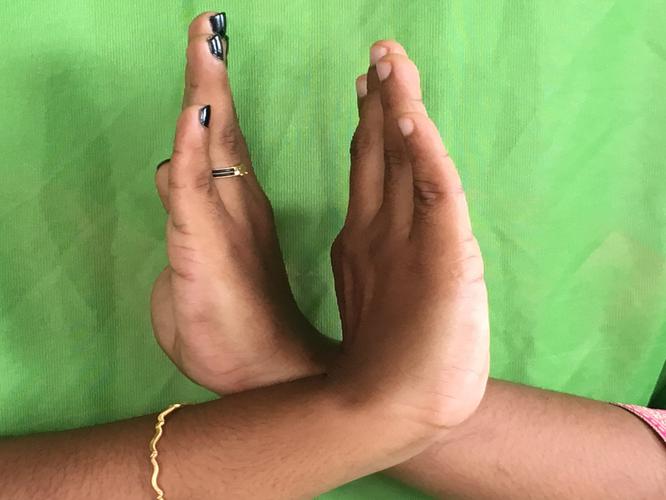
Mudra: Swastikam
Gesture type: double_hand